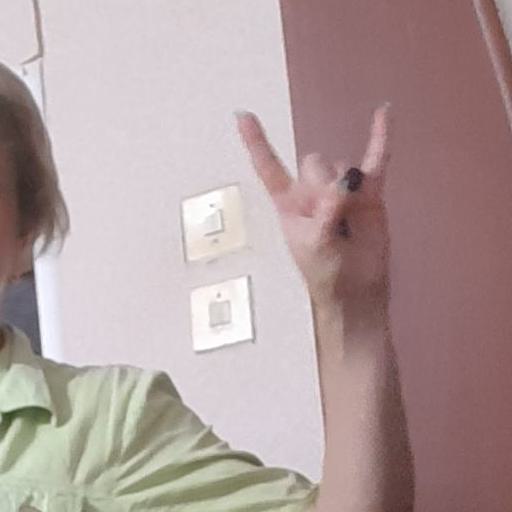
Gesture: rock